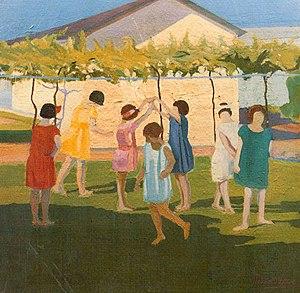
Le Museo Nacional de Artes Visuales héberge à Montevideo la plus grande collection publique de peinture, gravure et sculpture du pays. Dépendant du ministère de l'Éducation et de la Culture, sa mission est la diffusion, la préservation, la recherche et la promotion de l'art et de son histoire.